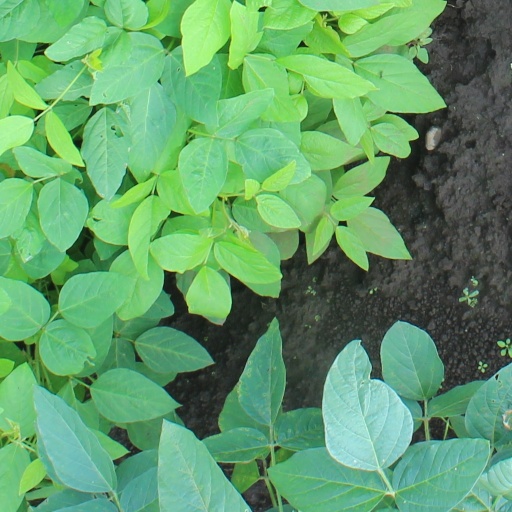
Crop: soybean